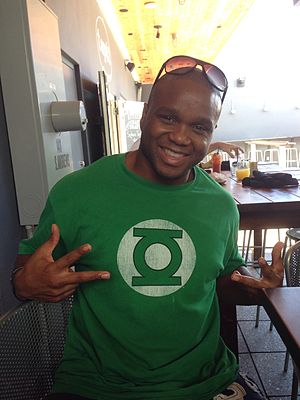
Marcus Brimage
Marcus Brimage nyder sin første Brunch i Fort Lauderdale i Florida i oktober, 2013
Marcus Clyde Brimage, er en amerikansk MMA-udøver som i 2011–2015 konkurrede i organisationen Ultimate Fighting Championship. Han var deltager i The Ultimate Fighter: Team Bisping vs. Team Miller. Han er mest kendt for sin kamp mod Conor McGregor den 6. april, 2013, på UFC on Fuel TV 9.